Rita Coolidge

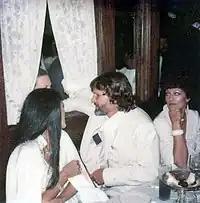
Coolidge with Kris Kristofferson at the private party after the premiere of the movie "A Star Is Born", on the third floor of Dillon's Disco, Westwood, Los Angeles, on December 18, 1976

Coolidge's greatest success on the pop charts came during 1977–1978 with four consecutive top 25 hits, remakes of Jackie Wilson's "(Your Love Keeps Lifting Me) Higher and Higher", Boz Scaggs's "We're All Alone", the Temptations' "The Way You Do The Things You Do", and Marcia Hines's "You". Coolidge and Kristofferson divorced in June 1980.